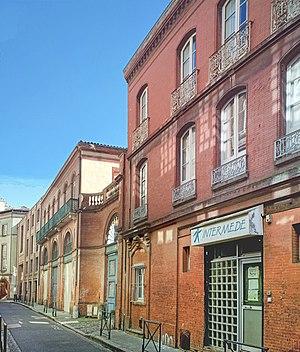
La rue Clémence-Isaure est une rue du centre historique de Toulouse.